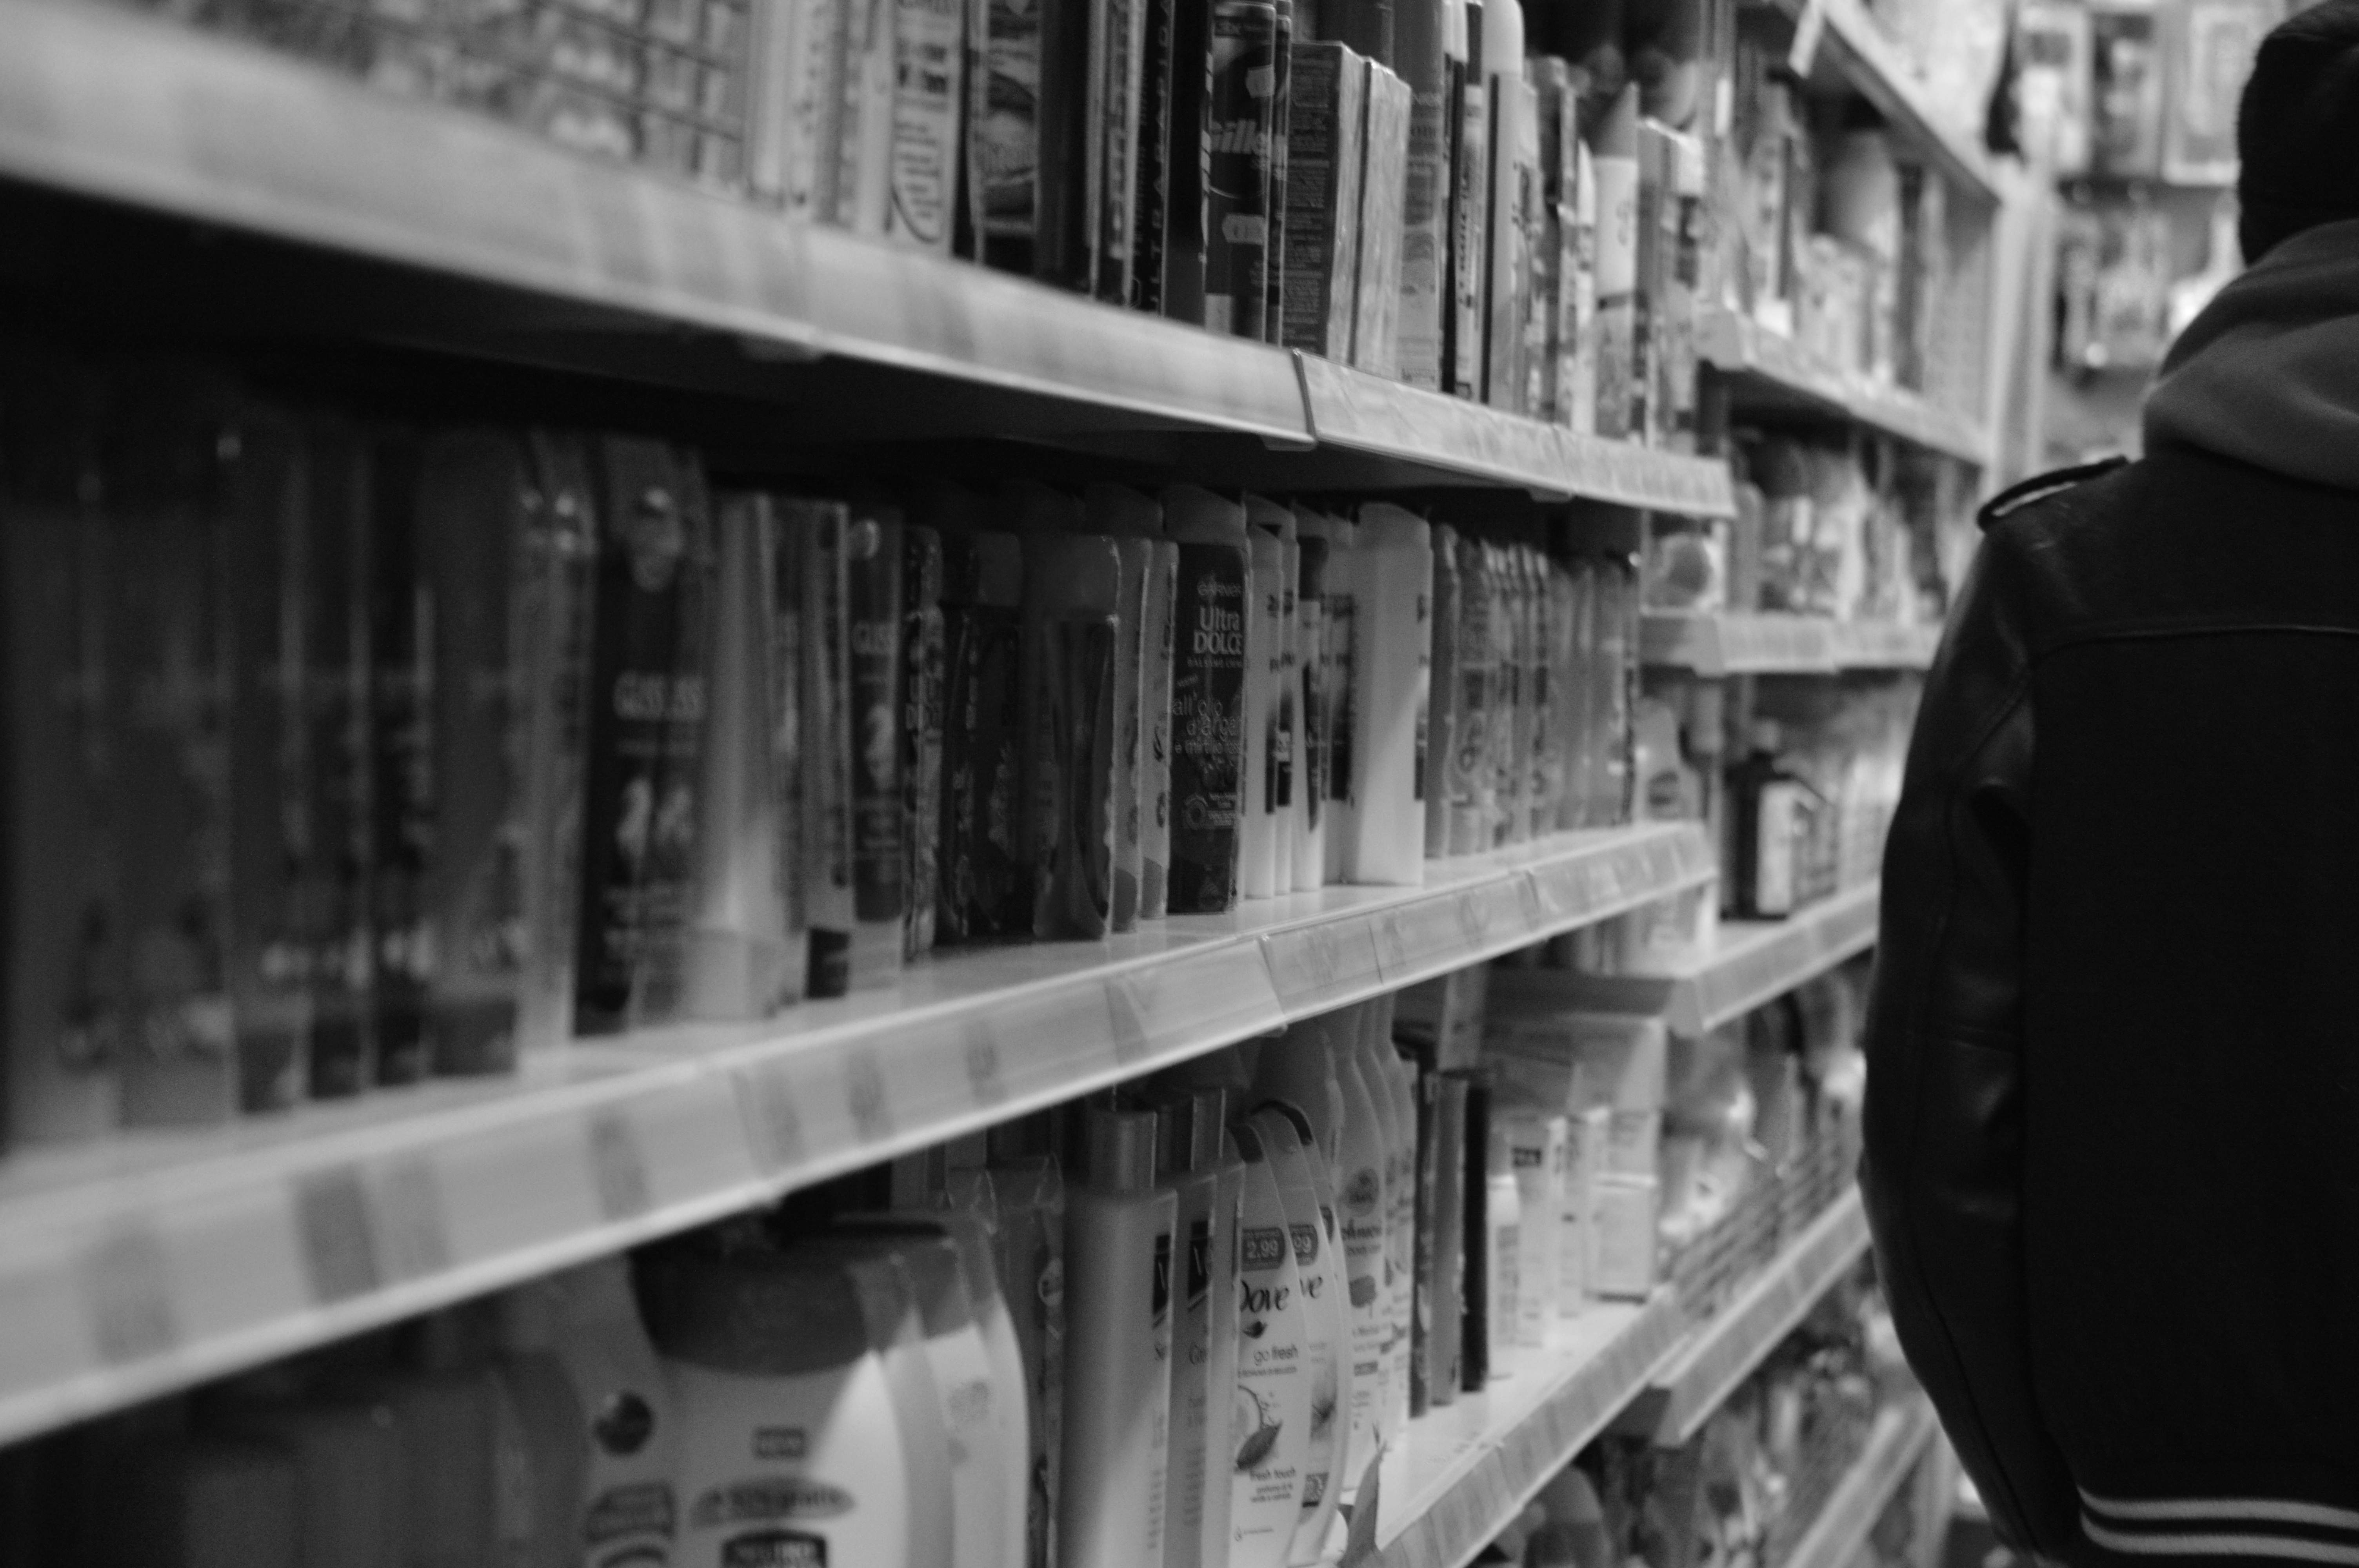
black and white, road, white, street, black, monochrome, snapshot, monochrome photography